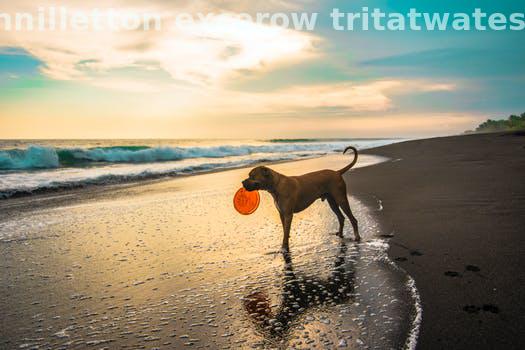
Label: Watermark